Agatha Christie

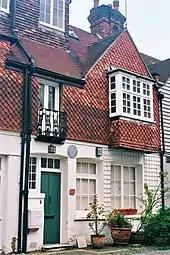
Colour photograph of the front of a three-storey house

Christie and Mallowan first lived in Cresswell Place in Chelsea, and later in Sheffield Terrace, Holland Park, Kensington. Both properties are now marked by blue plaques. In 1934, they bought Winterbrook House in Winterbrook, a hamlet near Wallingford. This was their main residence for the rest of their lives and the place where Christie did much of her writing. This house also bears a blue plaque. Christie led a quiet life despite being known in Wallingford; from 1951 to 1976 she served as president of the local amateur dramatic society.